Glan-Münchweiler

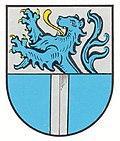
Bettenhausen’s old coat of arms

The municipality’s arms might be described thus: Gules in base an inescutcheon azure a pale argent, issuant from behind which Saint Pirmin of the third vested, mitred and crined Or holding in his dexter hand a book of the field and in his sinister hand an abbot’s staff, the crook to sinister, of the fourth.